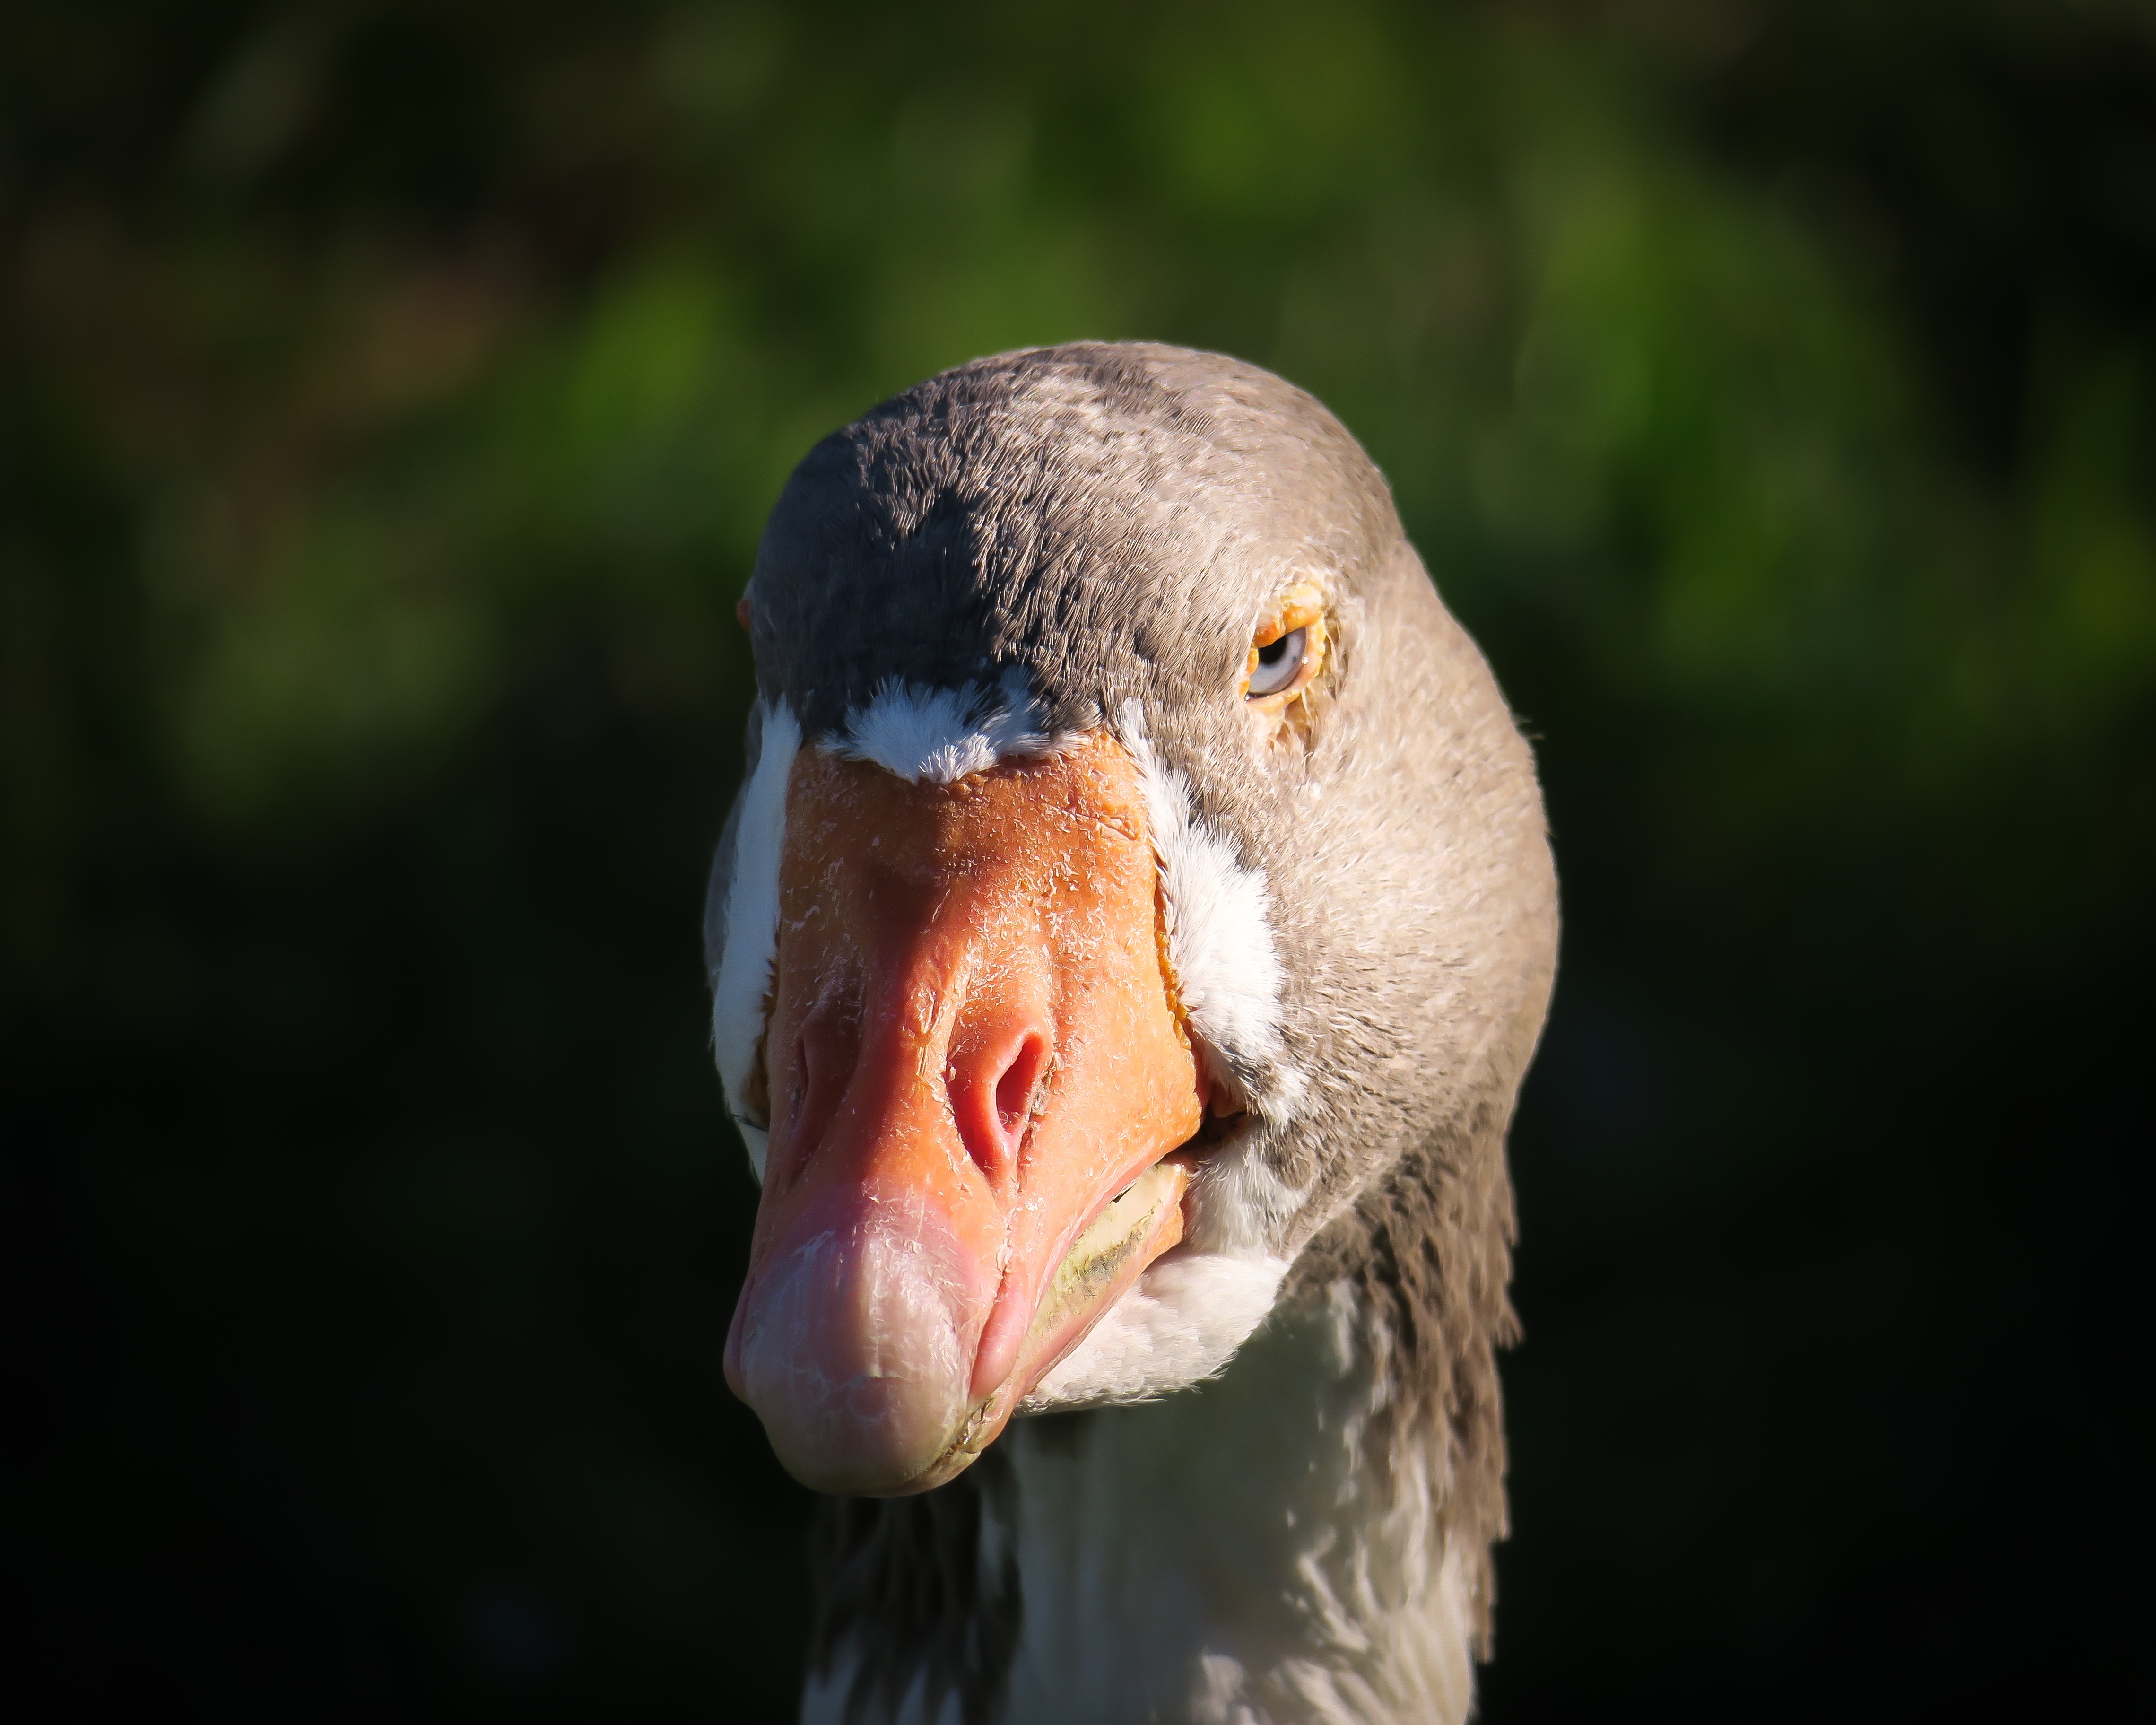
bird, wing, view, wildlife, portrait, beak, fauna, plumage, close up, duck, head, goose, look, vertebrate, bill, waterfowl, water bird, ganter, ducks geese and swans